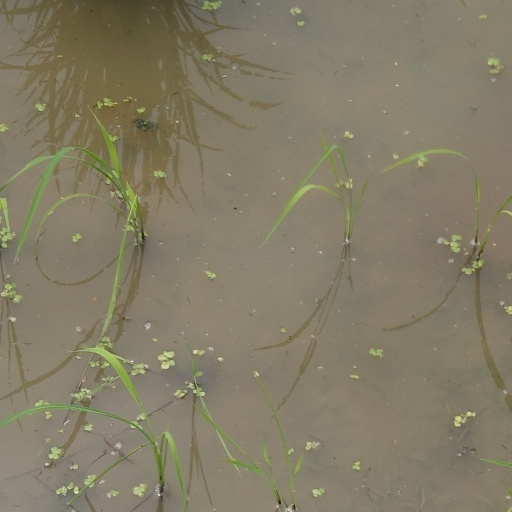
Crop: rice